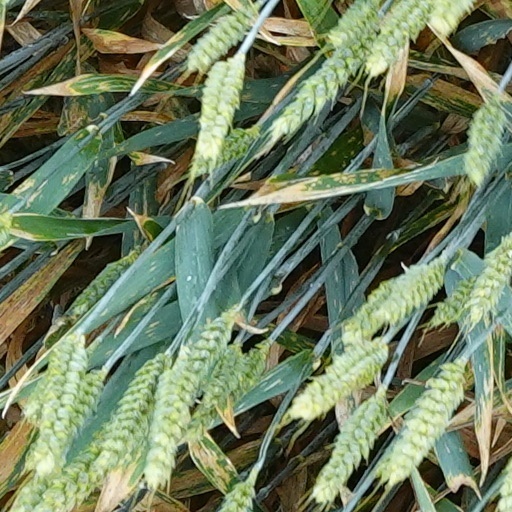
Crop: wheat